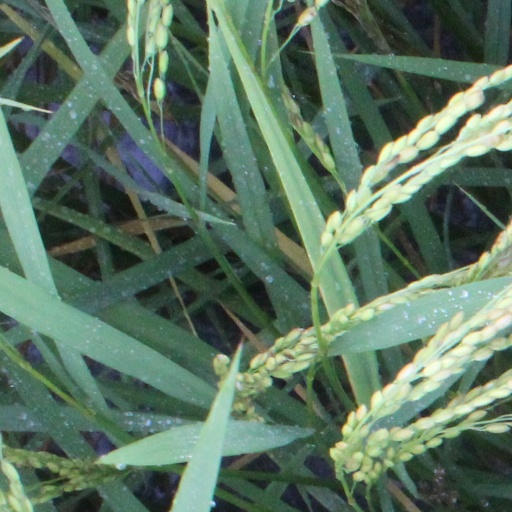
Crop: rice